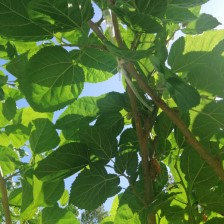
Variety: BlackAustralia